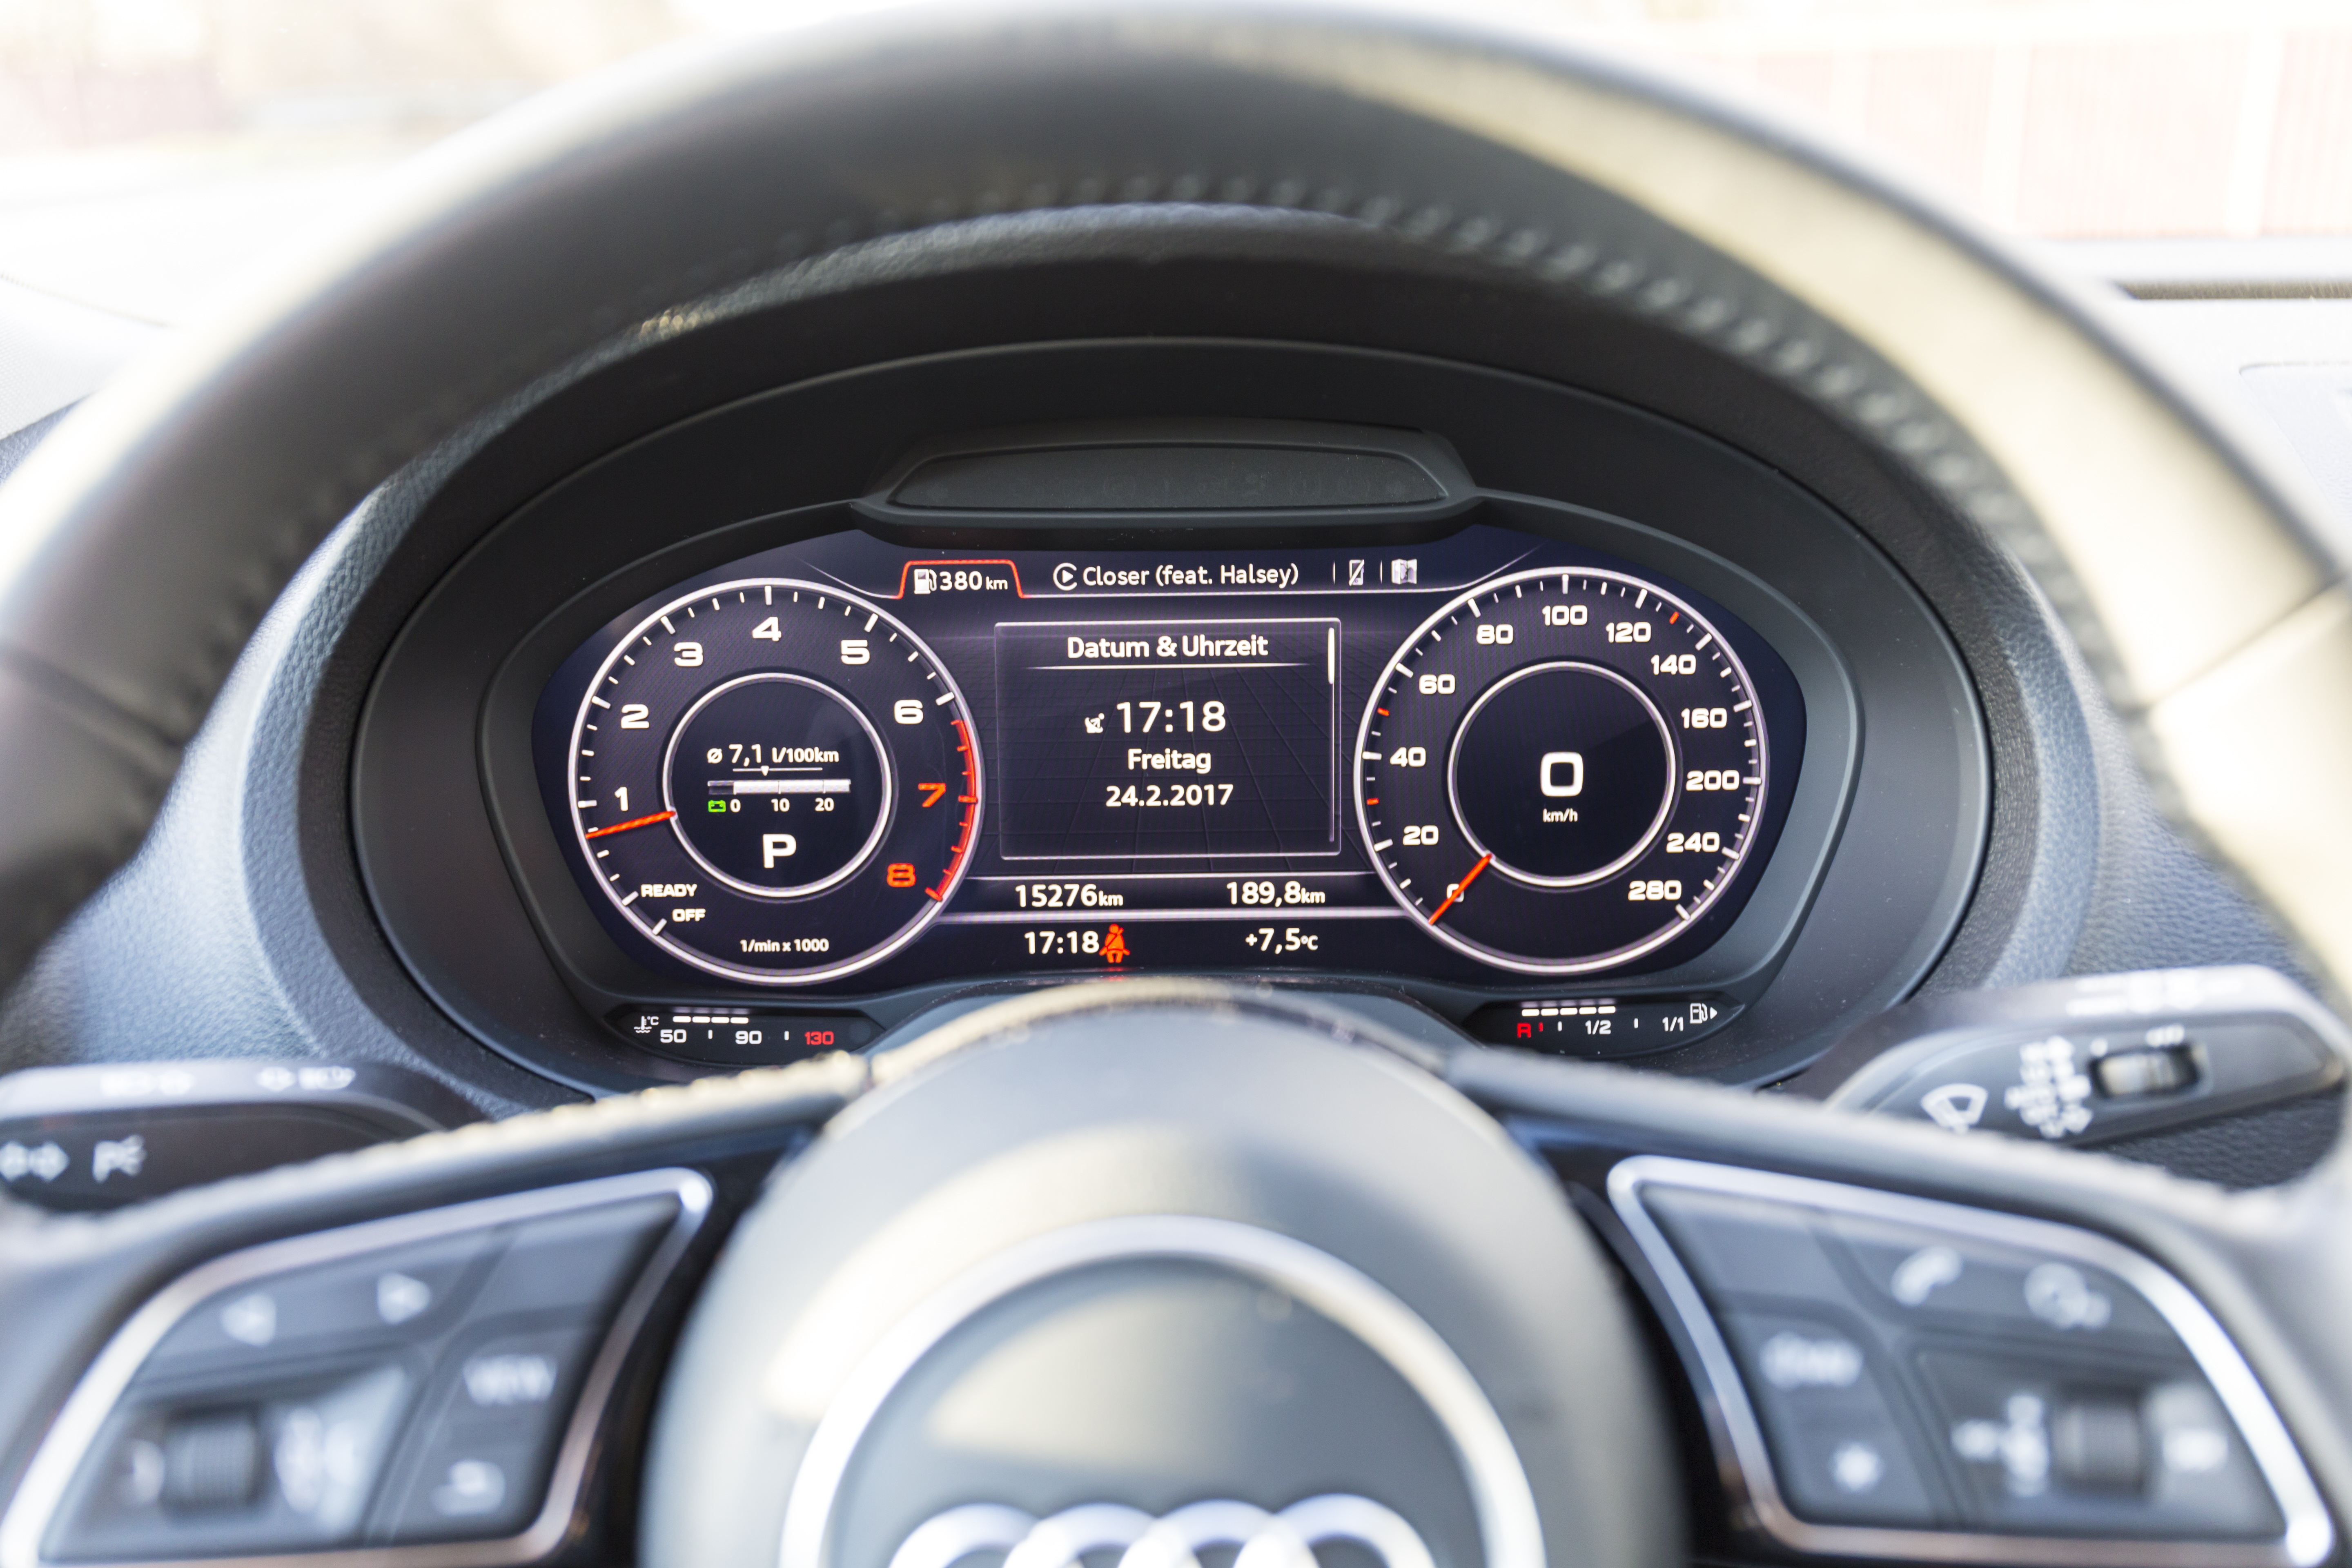
car, vehicle, auto, steering wheel, monitor, display, audi, city car, speedo, land vehicle, automobile make, automotive exterior, compact car, luxury vehicle, family car, executive car, audi a1